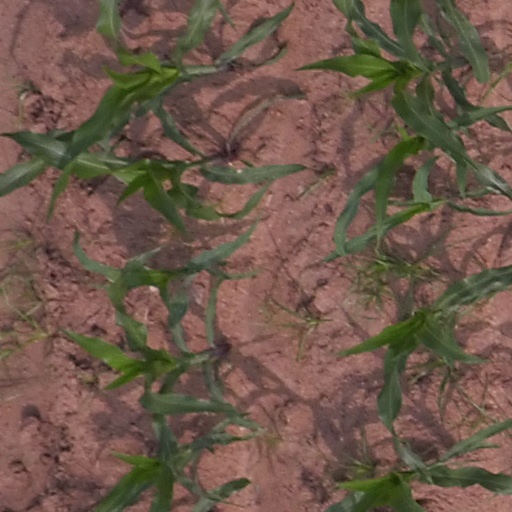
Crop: maize; corn